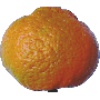
Label: mandarine